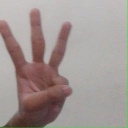
अक्षर: व